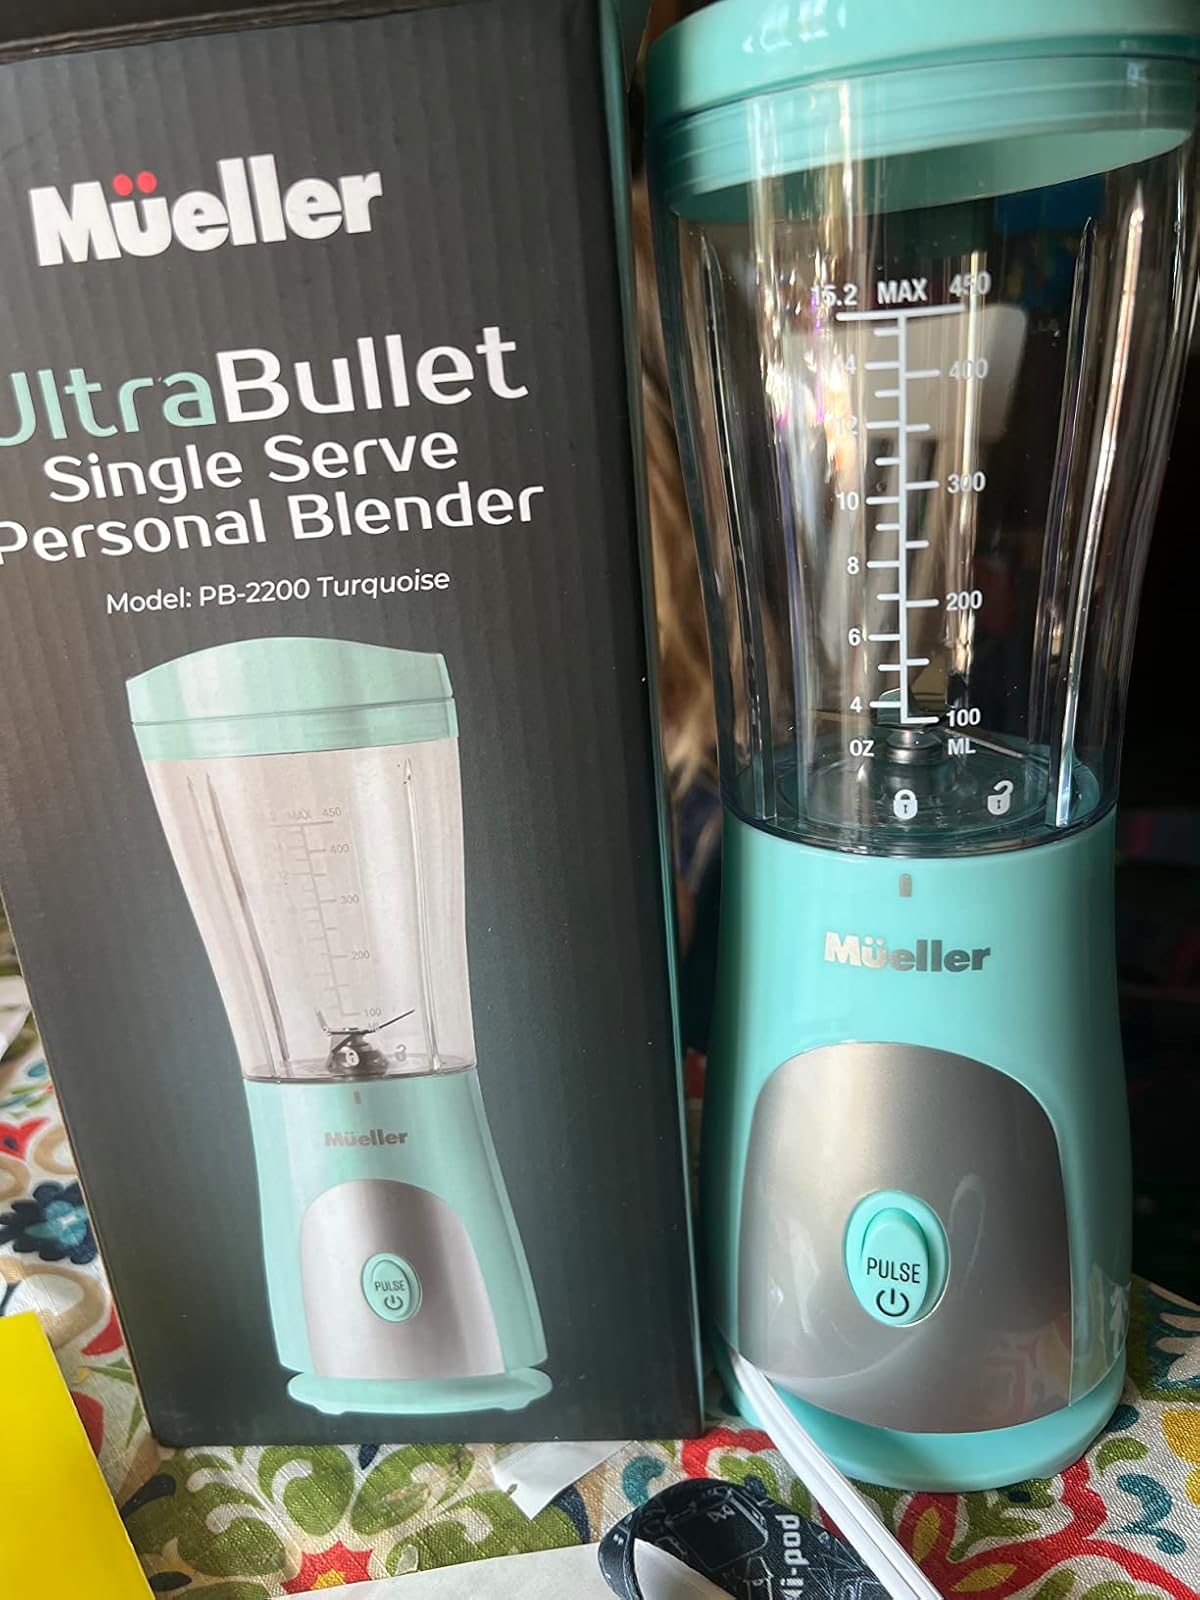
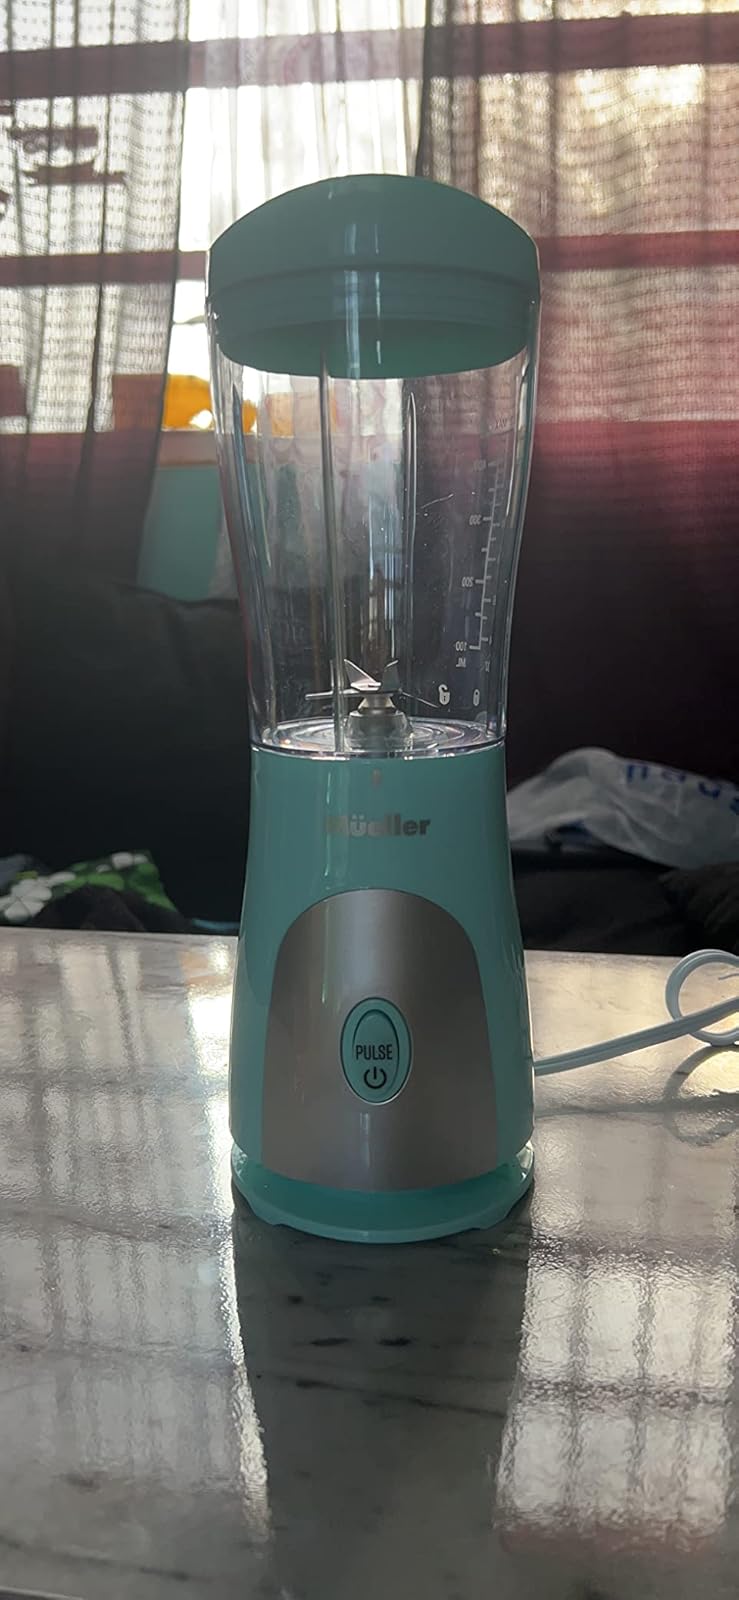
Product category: items_blender
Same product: yes